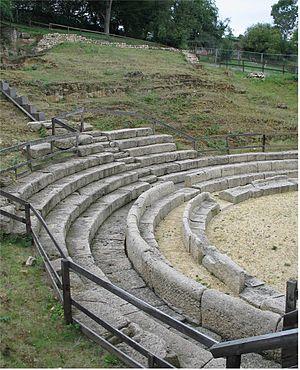
Le théâtre gallo-romain de Dalheim (Luxembourg) Lëtzebuergesch: Gallo-réimeschen Theater vun Duelem